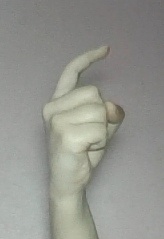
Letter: ra